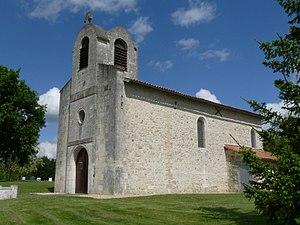
Eglise de Servanches, Dordogne, France
Servanches est une commune française située dans le département de la Dordogne, en région Nouvelle-Aquitaine.